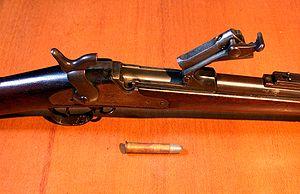
Le Springfield Modèle 1873 Trapdoor est « l'évolution » du Springfield à percussion modèle 1863. En effet, ce dernier remplaçait le modèle 1855 qui associait le principe de chargement par la bouche au nouveau système de rouleau à amorces breveté par Maynard. Ce système n'étant pas satisfaisant, on créa un modèle 1861, comportant lui aussi des défauts au niveau du chien et de la cheminée.